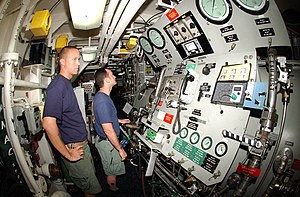
Dekompression
Dekompression skal være en kontrolleret proces - både i vandsøjlen og i trykkammer. To søfolk fra den amerikanske flåde overvåger en dekompression i et trykkammer.
Dekompression er en betegnelse for en process, hvorved en dykkers omgivende tryk reduceres; typisk gennem opstigning i vandsøjlen eller i et trykkammer; hvorved der sker en reduktion af overskydende nitrogen fra dykkerens væv, med henblik på at undgå dekompressionssyge.